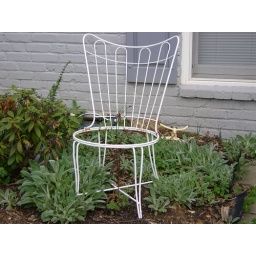
I loved this white wrought iron chair in the garden.